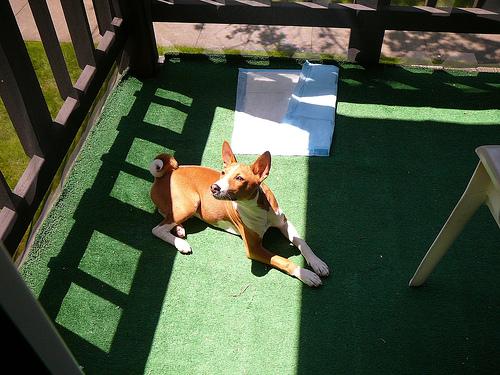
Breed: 243-n000103-basenji